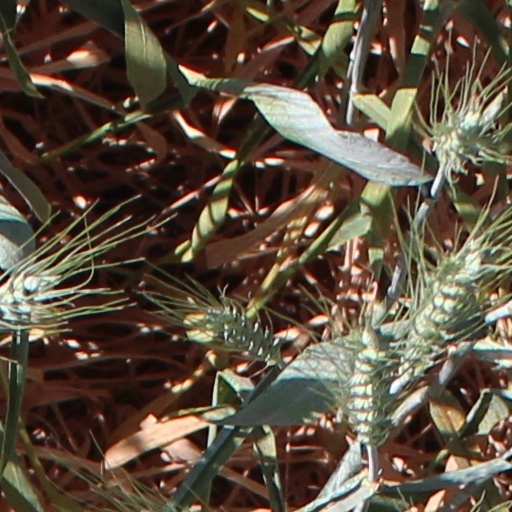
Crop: wheat